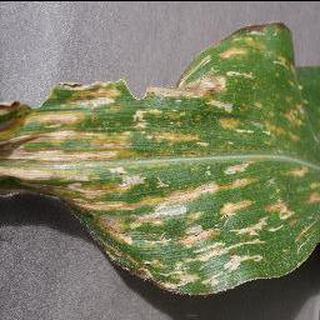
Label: corn_cercospora_leaf_spot